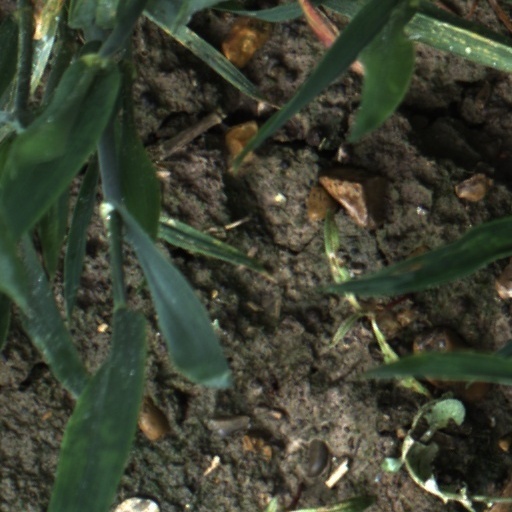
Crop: wheat